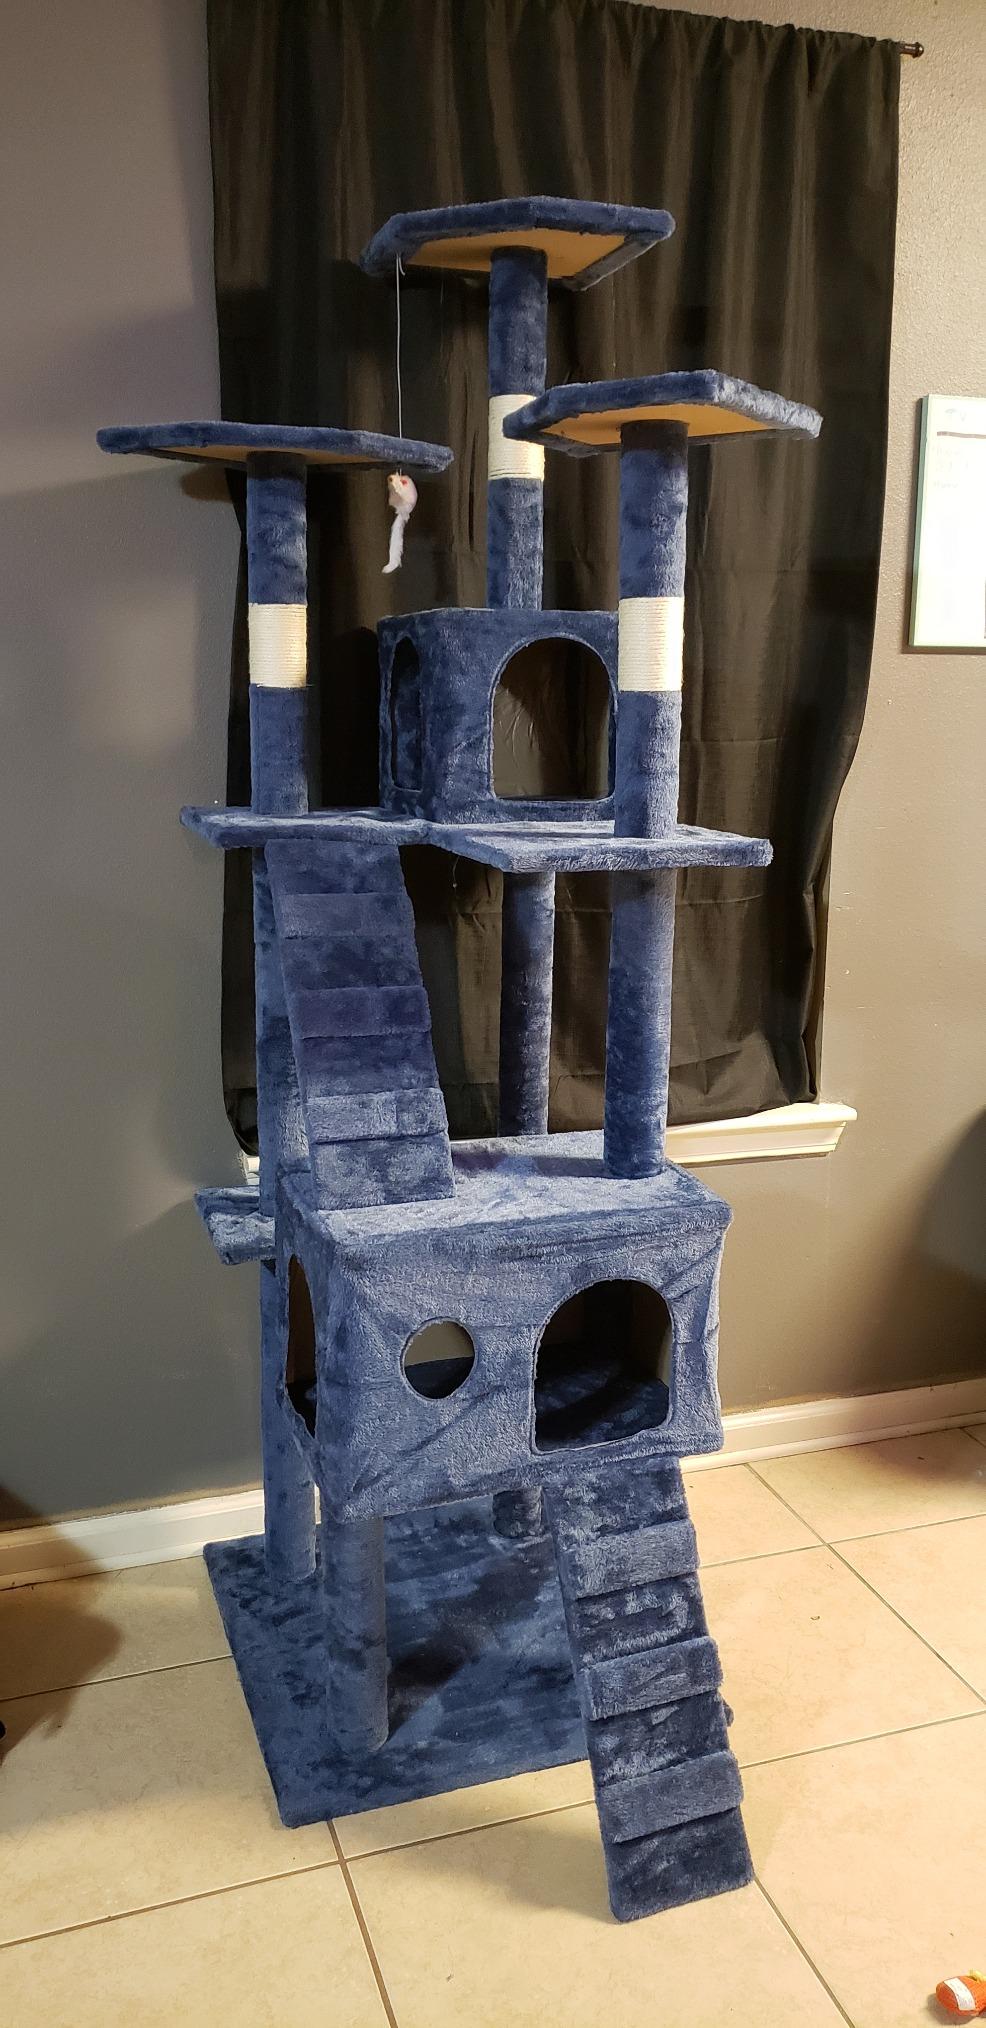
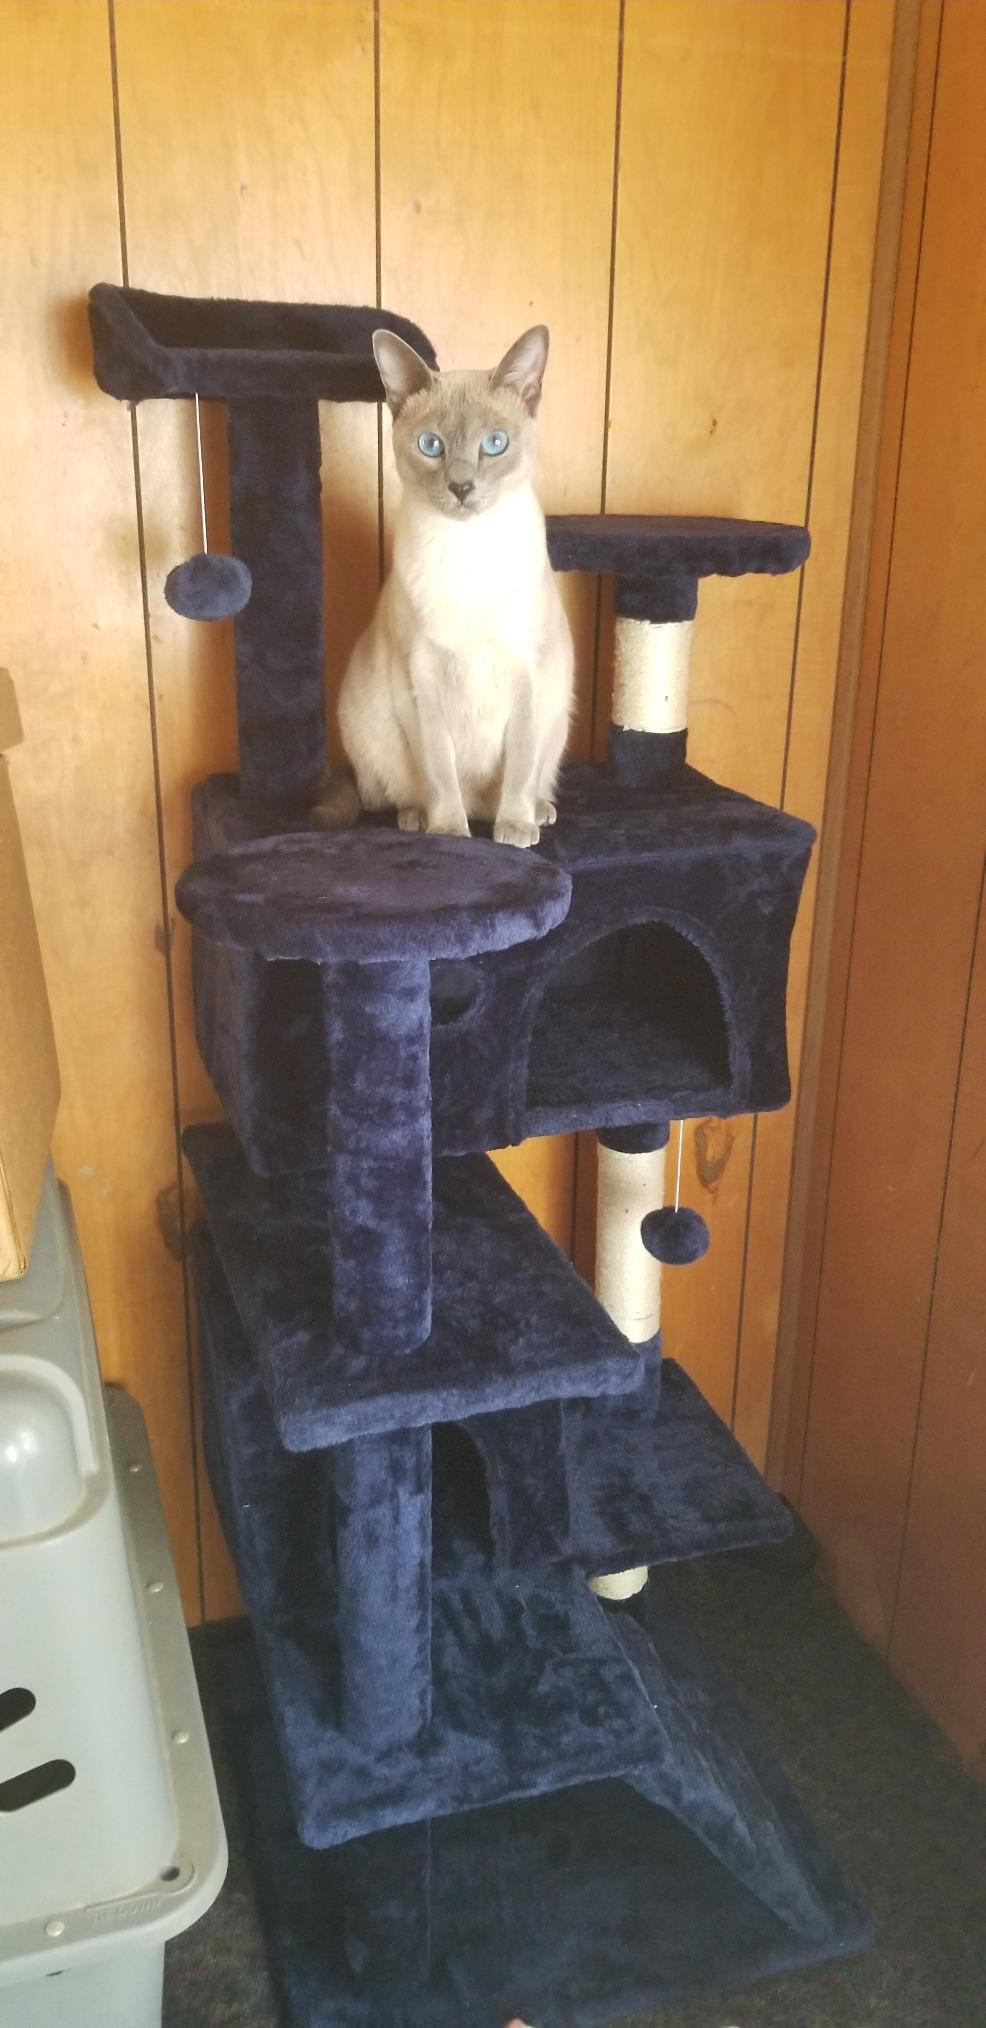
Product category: items_cat tree
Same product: no